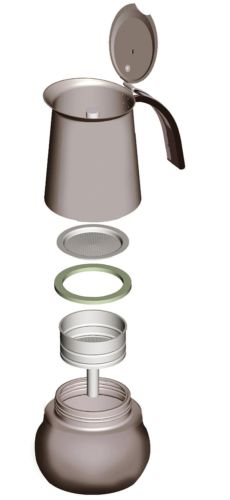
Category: coffee maker